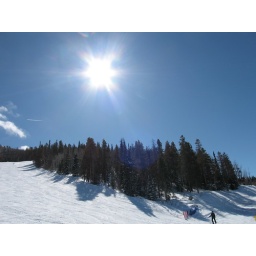
the sun shining bright in the blue sky